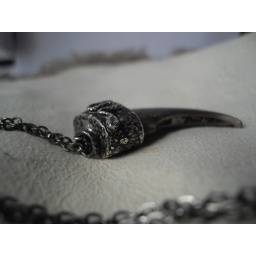
i set this genuine bear claw in a custom fine and sterling silver cap with a snake.  great totem item